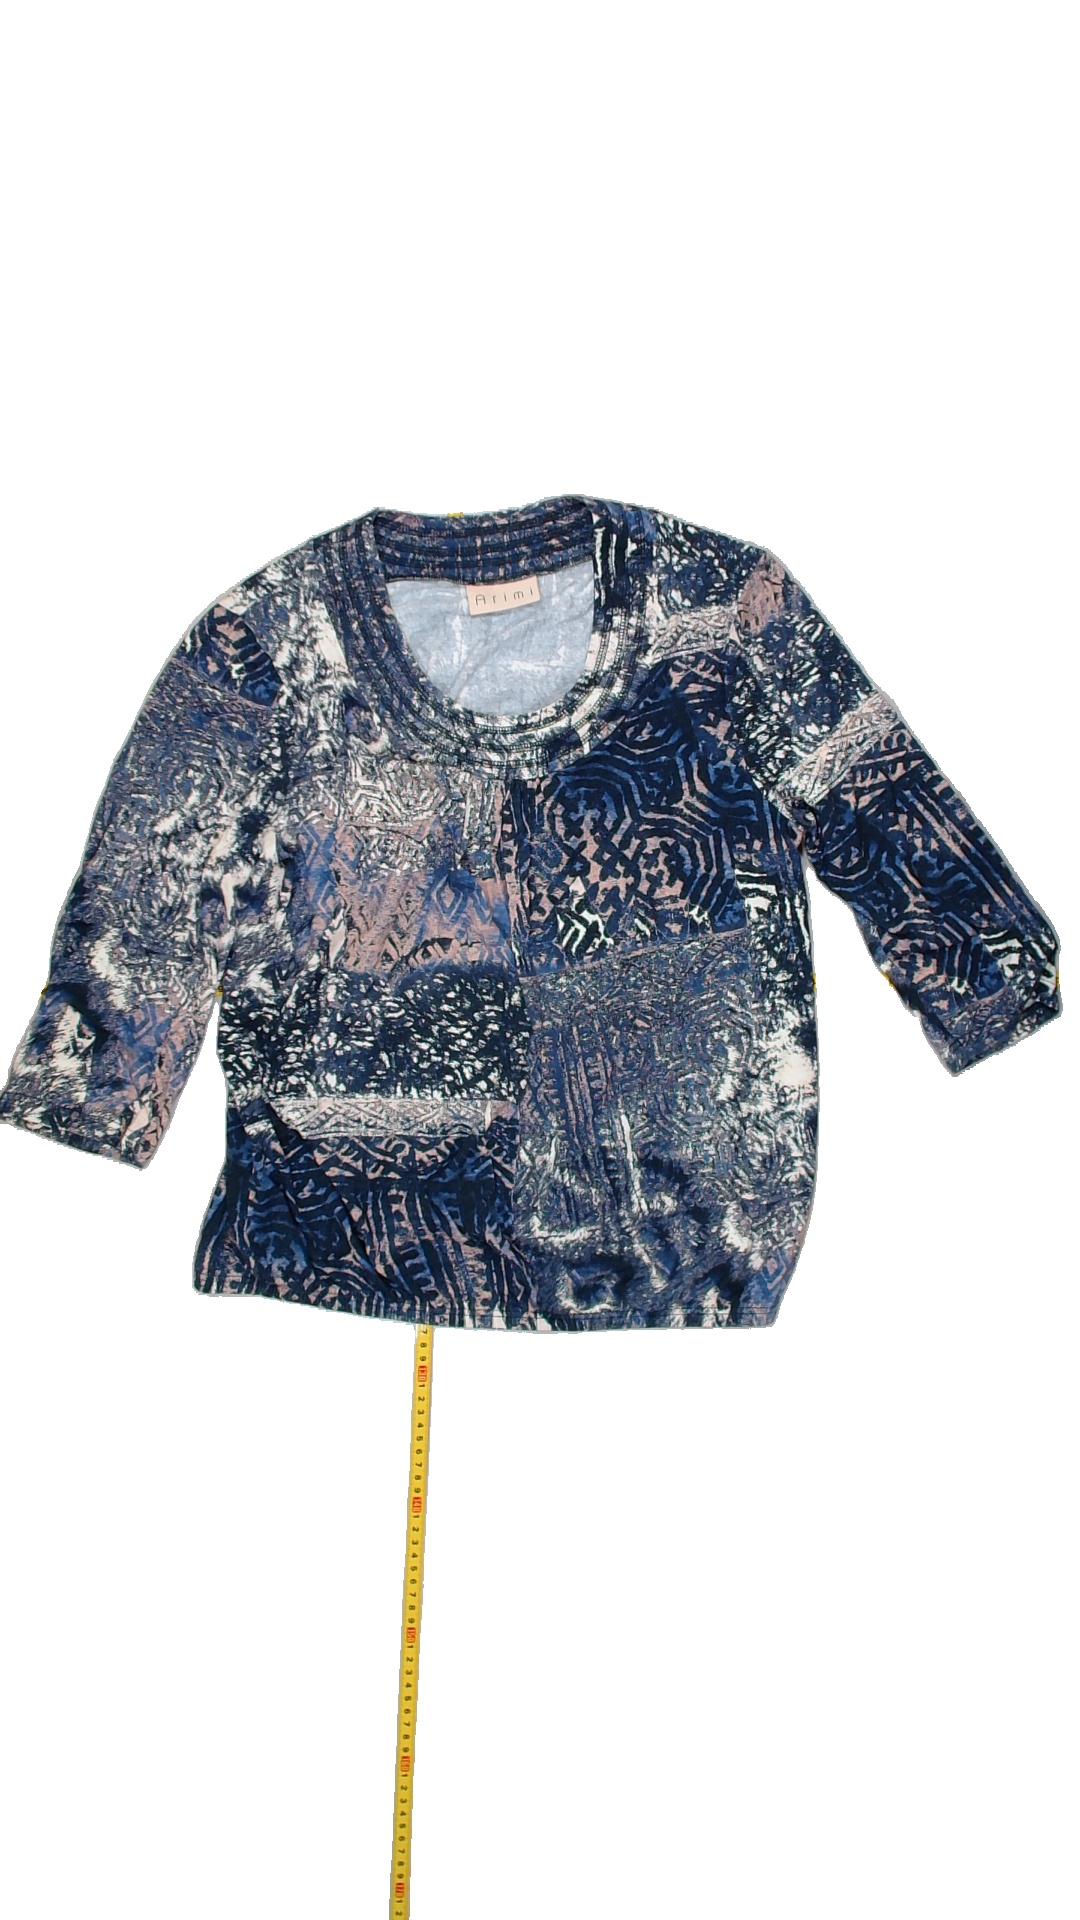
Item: Top (Ladies)
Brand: Not Applicable
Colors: Blue, White, Beige
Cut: Regular
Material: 100% Visc
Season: All
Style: No trend
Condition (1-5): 3
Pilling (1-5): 5
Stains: No
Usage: Export
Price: <50